Wednesbury (UK Parliament constituency)

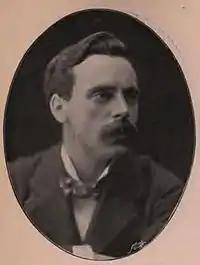
Green

The 1900 general election was held at the height of the Second Anglo-Boer War. In this so-called "khaki election", Green, a supporter of the war, held his seat against the Liberal candidate, Enoch Horton, a Darlaston manufacturer.